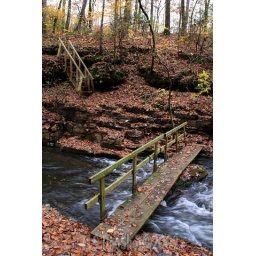
Small wooden walking bridge over flowing water